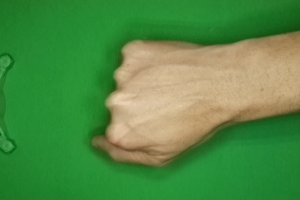
Label: rock